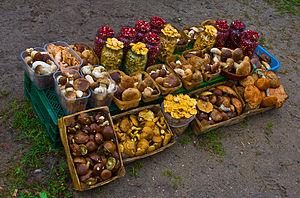
Les macromycètes ou macrochampignons sont des champignons dont la fructification est visible à l'œil nu. Ils s'opposent en cela aux micromycètes ou microchampignons qui ne peuvent être observé qu'au microscope, comme les levures ou les moisissures. Il s'agit d'une notion vague, aux limites peu claires, et qui ne recouvre aucune réalité évolutive ou taxinomique tangible. Elle est souvent utilisée pour désigner de manière savante les « champignons » de la langue courante, c'est-à-dire ceux susceptibles d'être récoltés pour l'alimentation ou d'autres usages.